1953 in the Philippines

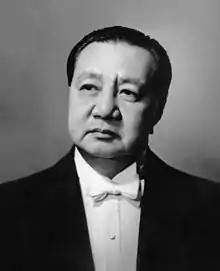
Outgoing President Elpidio Quirino

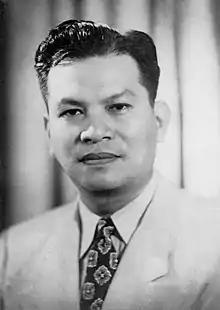
Incoming President Ramon Magsaysay

As per Act No. 2711 section 29, issued on March 10, 1917, any legal holiday of fixed date falls on Sunday, the next succeeding day shall be observed as legal holiday. Sundays are also considered legal religious holidays. Bonifacio Day was added through Philippine Legislature Act No. 2946. It was signed by then-Governor General Francis Burton Harrison in 1921. On October 28, 1931, the Act No. 3827 was approved declaring the last Sunday of August as National Heroes Day.